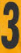
Number: 3